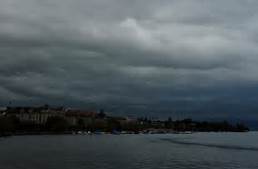
Weather: cloudy or overcast